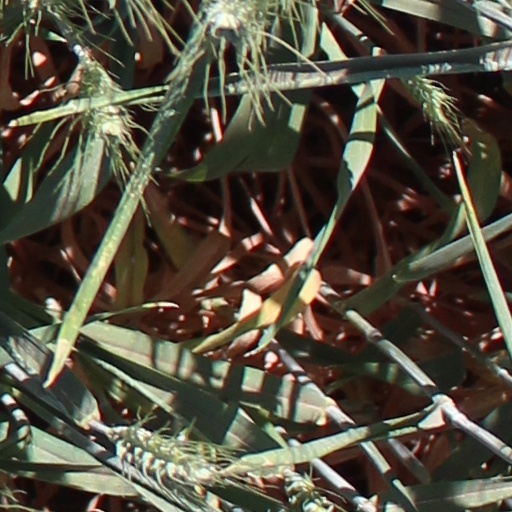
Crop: wheat